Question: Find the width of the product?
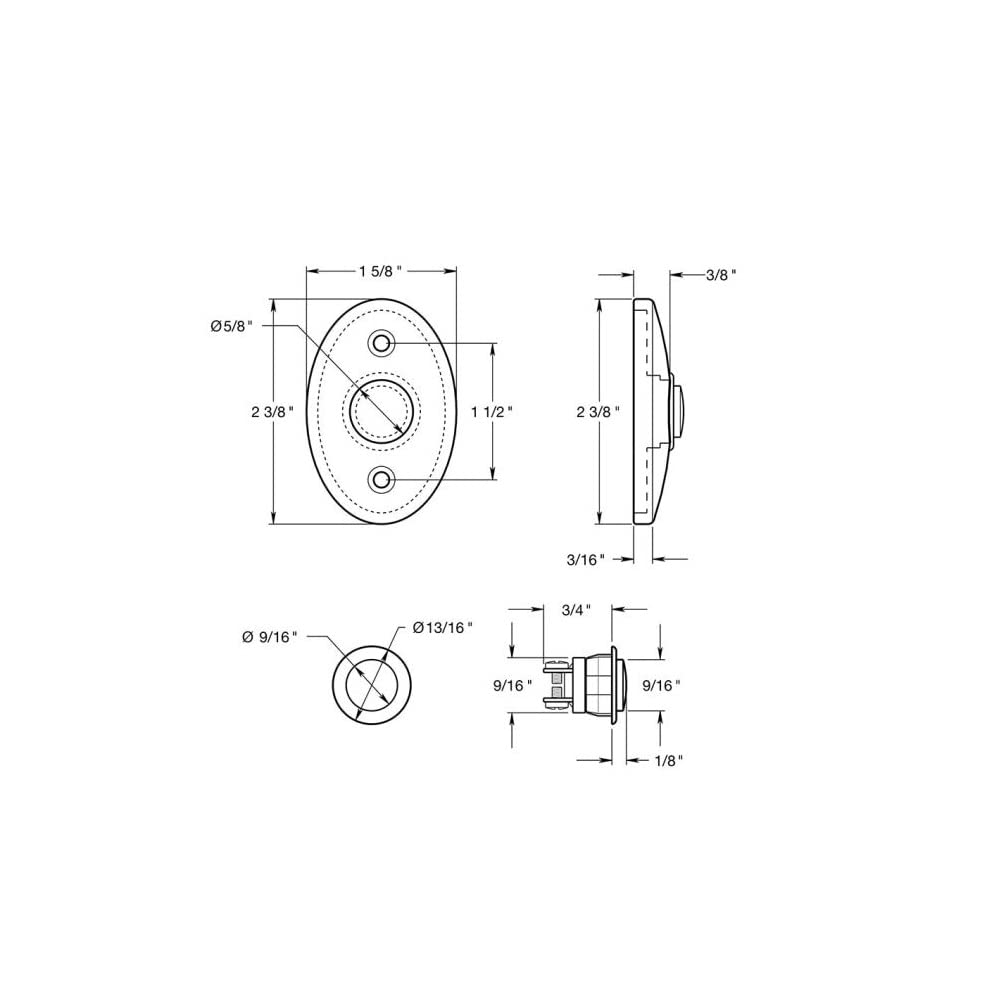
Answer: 0.75 inch